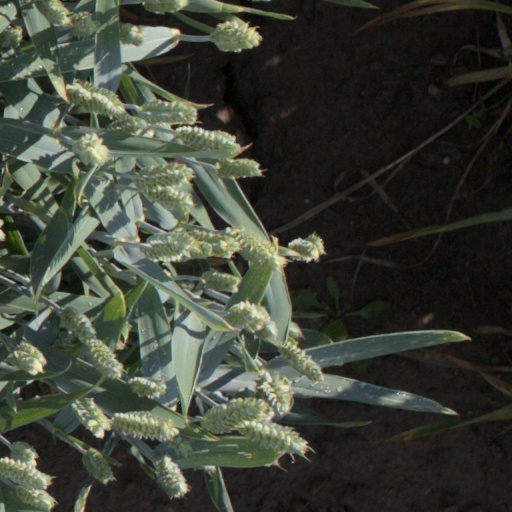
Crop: wheat